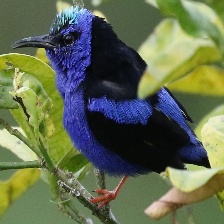
Species: RED LEGGED HONEYCREEPER
Scientific name: CYANERPES CYANEUS